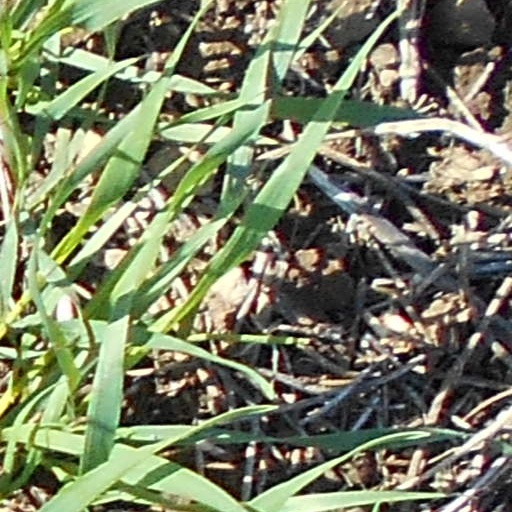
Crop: wheat